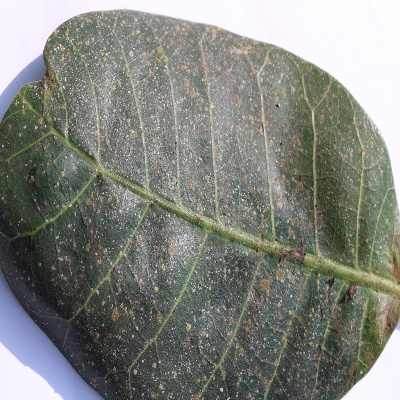
Crop: Cashew
Condition: red rust